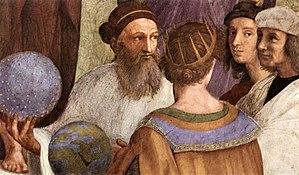
Claude Ptolémée, communément appelé Ptolémée, né vers 100 - mort vers 168 à Canope, est un astronome et astrologue grec qui vécut à Alexandrie (Égypte). Il est également l’un des précurseurs de la géographie. Sa vie est mal connue. Son cognomen Ptolemæus semble indiquer des origines gréco-égyptiennes, et son nomen Claudius une citoyenneté romaine. Son prænomen est inconnu.
Cet article traite des différents mouvements intellectuels en Iran, dans la période moderne, et de ses conséquences sur les arts, les sciences, la littérature et la vie politique depuis le XIXᵉ siècle.
Les sciences grecques sont tout à la fois un ensemble de questionnements, de méthodes et de résultats à l'origine de la pensée mathématique et scientifique, qui se développera à partir du VIIIᵉ siècle av. J.-C. jusqu'à nos jours sur tous les continents. Historiquement, c'est dans la Grèce antique que les sciences en tant que pensée rationnelle naissent, sous l'élan de philosophes en même temps penseurs et physiciens, ou même chefs religieux. Toutefois, le terme de science ne doit pas être pris au pied de la lettre : l'influence des philosophes, la spéculation, l'invention font partie du savoir grec, et c'est l'attitude scientifique, ainsi que les connaissances qui en sont issues qui nous intéressent ici.
Le terme de philosophie antique désigne en général la philosophie qui naît au VIIᵉ siècle av. J.-C., et qui se développe avec Socrate et Platon, ainsi que la philosophie hellénistique, et ses successeurs dans l'Empire romain. Il s'applique ainsi à une philosophie dite « occidentale », qui correspond grosso modo à l'Antiquité gréco-romaine — les sagesses ou philosophies d'autres civilisations ne sont en général pas comprises sous ce terme. On inclut aussi sous ce terme ce qu'une partie importante de l'histoire de la philosophie considère comme les origines de la philosophie, à savoir les penseurs présocratiques, dont les premiers datent du milieu du VIIᵉ siècle avant notre ère.